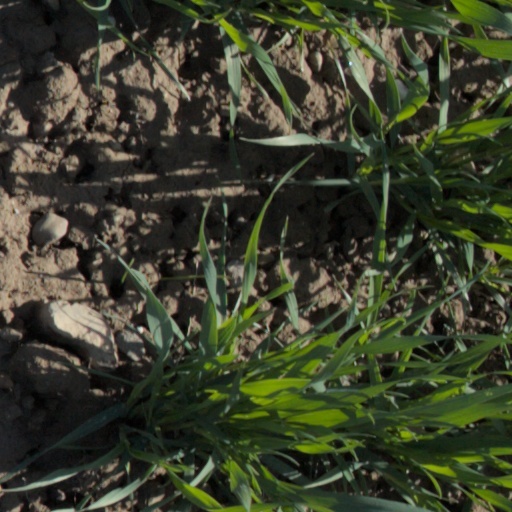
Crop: wheat